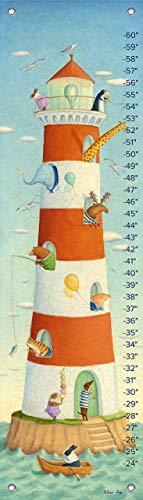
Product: Oopsy Daisy Growth Charts Lighthouse Bay Buddies by Alison Jay, 12 by 42-Inch
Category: Baby Products | Nursery | Décor | Wall Décor | Growth Charts
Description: Great Condition.
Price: $64.99